Diplodactylus conspicillatus

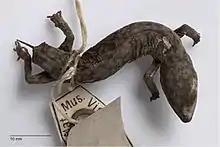
Preserved lectotype specimen (NMV D7535)

"D. conspicillatus" is widely distributed across mainland Australia within arid and semi-arid habitats. It ranges from inland New South Wales, Queensland and South Australia to northern regions of Western Australia and the Northern Territory. It is also found in coastal regions of north-western Western Australia and north-eastern Northern Territory.